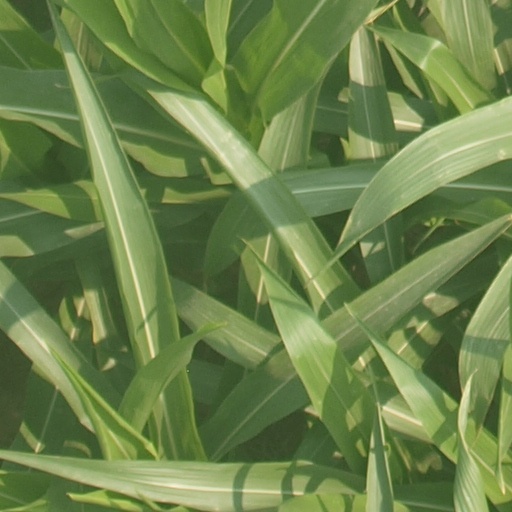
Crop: maize; corn